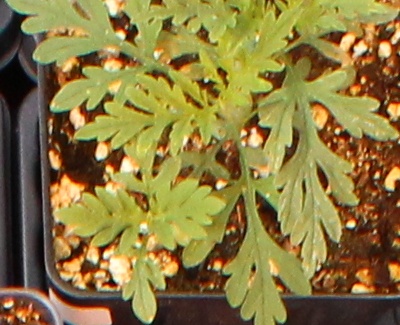
Label: Ragweed